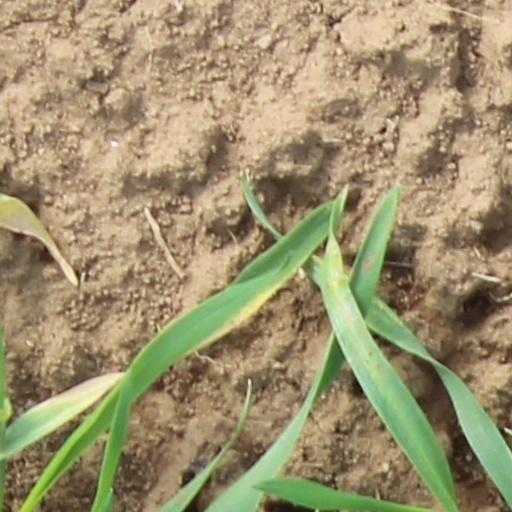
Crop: wheat